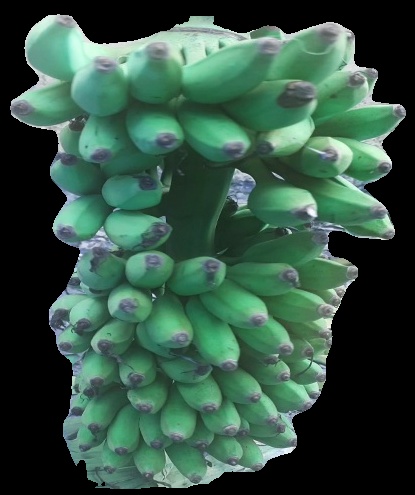
Variety: elakki-bale
Grade: grade2